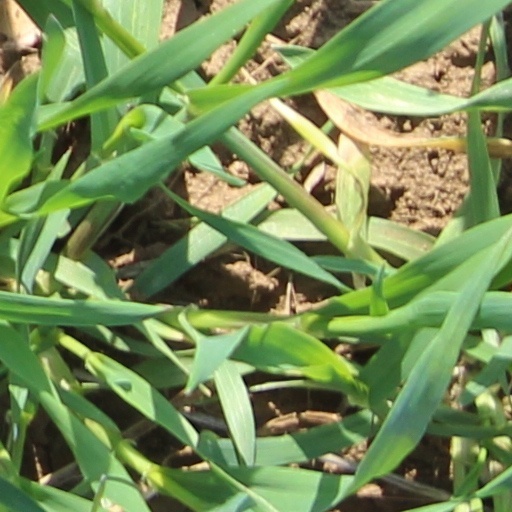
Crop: wheat